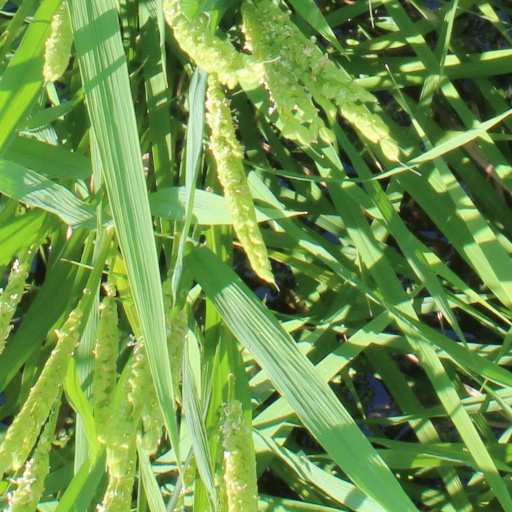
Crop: rice